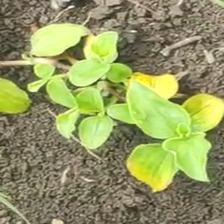
Weed species: Kena_(Commplina_benghalensio)